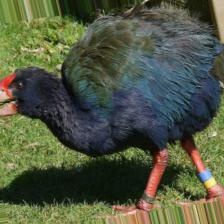
Species: TAKAHE
Scientific name: PORPHYRIO HOCHSTETTERI
ImageNet parent category: european_gallinule